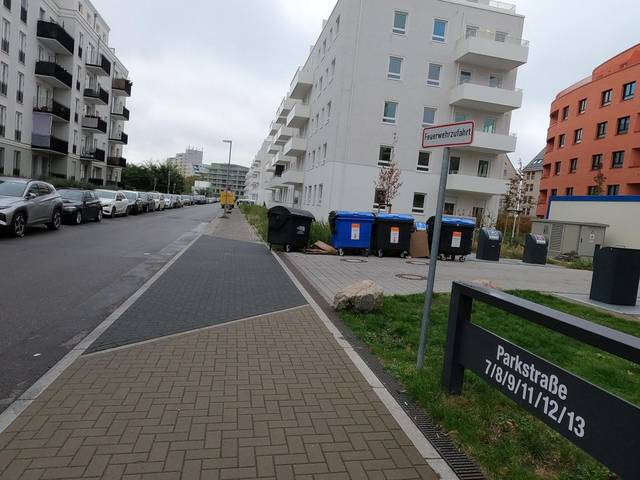
Region: Germany
Coordinates: 52.549, 13.213